Twineham

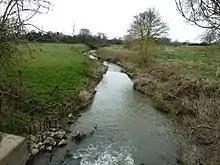
River Adur tributary flowing under Hooker's Bridge

Hickstead Place is a Grade II* listed building and a timber-framed house of different periods, altered from the 18th century onwards; the oldest portions are 15th century.